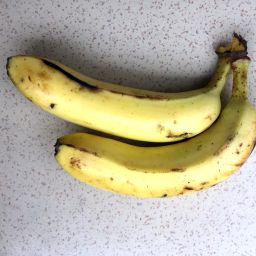
Fruit: Banana
Quality: Good